Inverted pyramid (architecture)

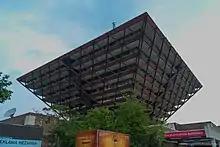
Slovak Radio Building

The Hong Kong Coliseum was completed in August 1981 and opened in 27th April 1983. It was designed by Chinese architect Shaoxiong Bao. It shaped like a diamond or an upside-down pyramid, and has 12,500 seats without any pillars. Since the opening period, hundreds of celebrities have come to the coliseum to hold concerts.